Denver, Victoria

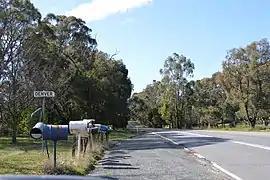
Letter boxes in a row at Denver

Denver is a locality in central Victoria, Australia. The locality is in the Shire of Hepburn, north west of the state capital, Melbourne.